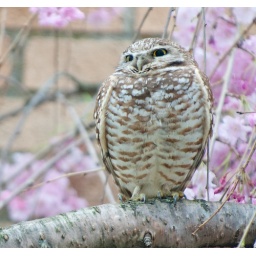
sitting in a flowering cherry tree